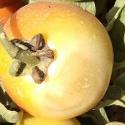
Crop: Tomato
Condition: sunburn-d